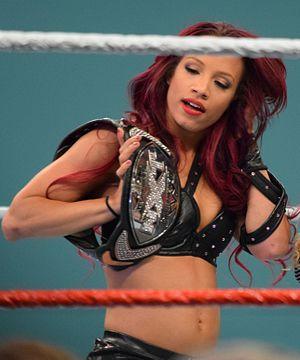
Mercedes Ton, née le 26 janvier 1992 à Fairfield, est une catcheuse américaine. Elle travaille actuellement à la World Wrestling Entertainment, dans la division SmackDown, où elle est l'actuelle Championne féminine par équipe de la WWE avec Bayley.